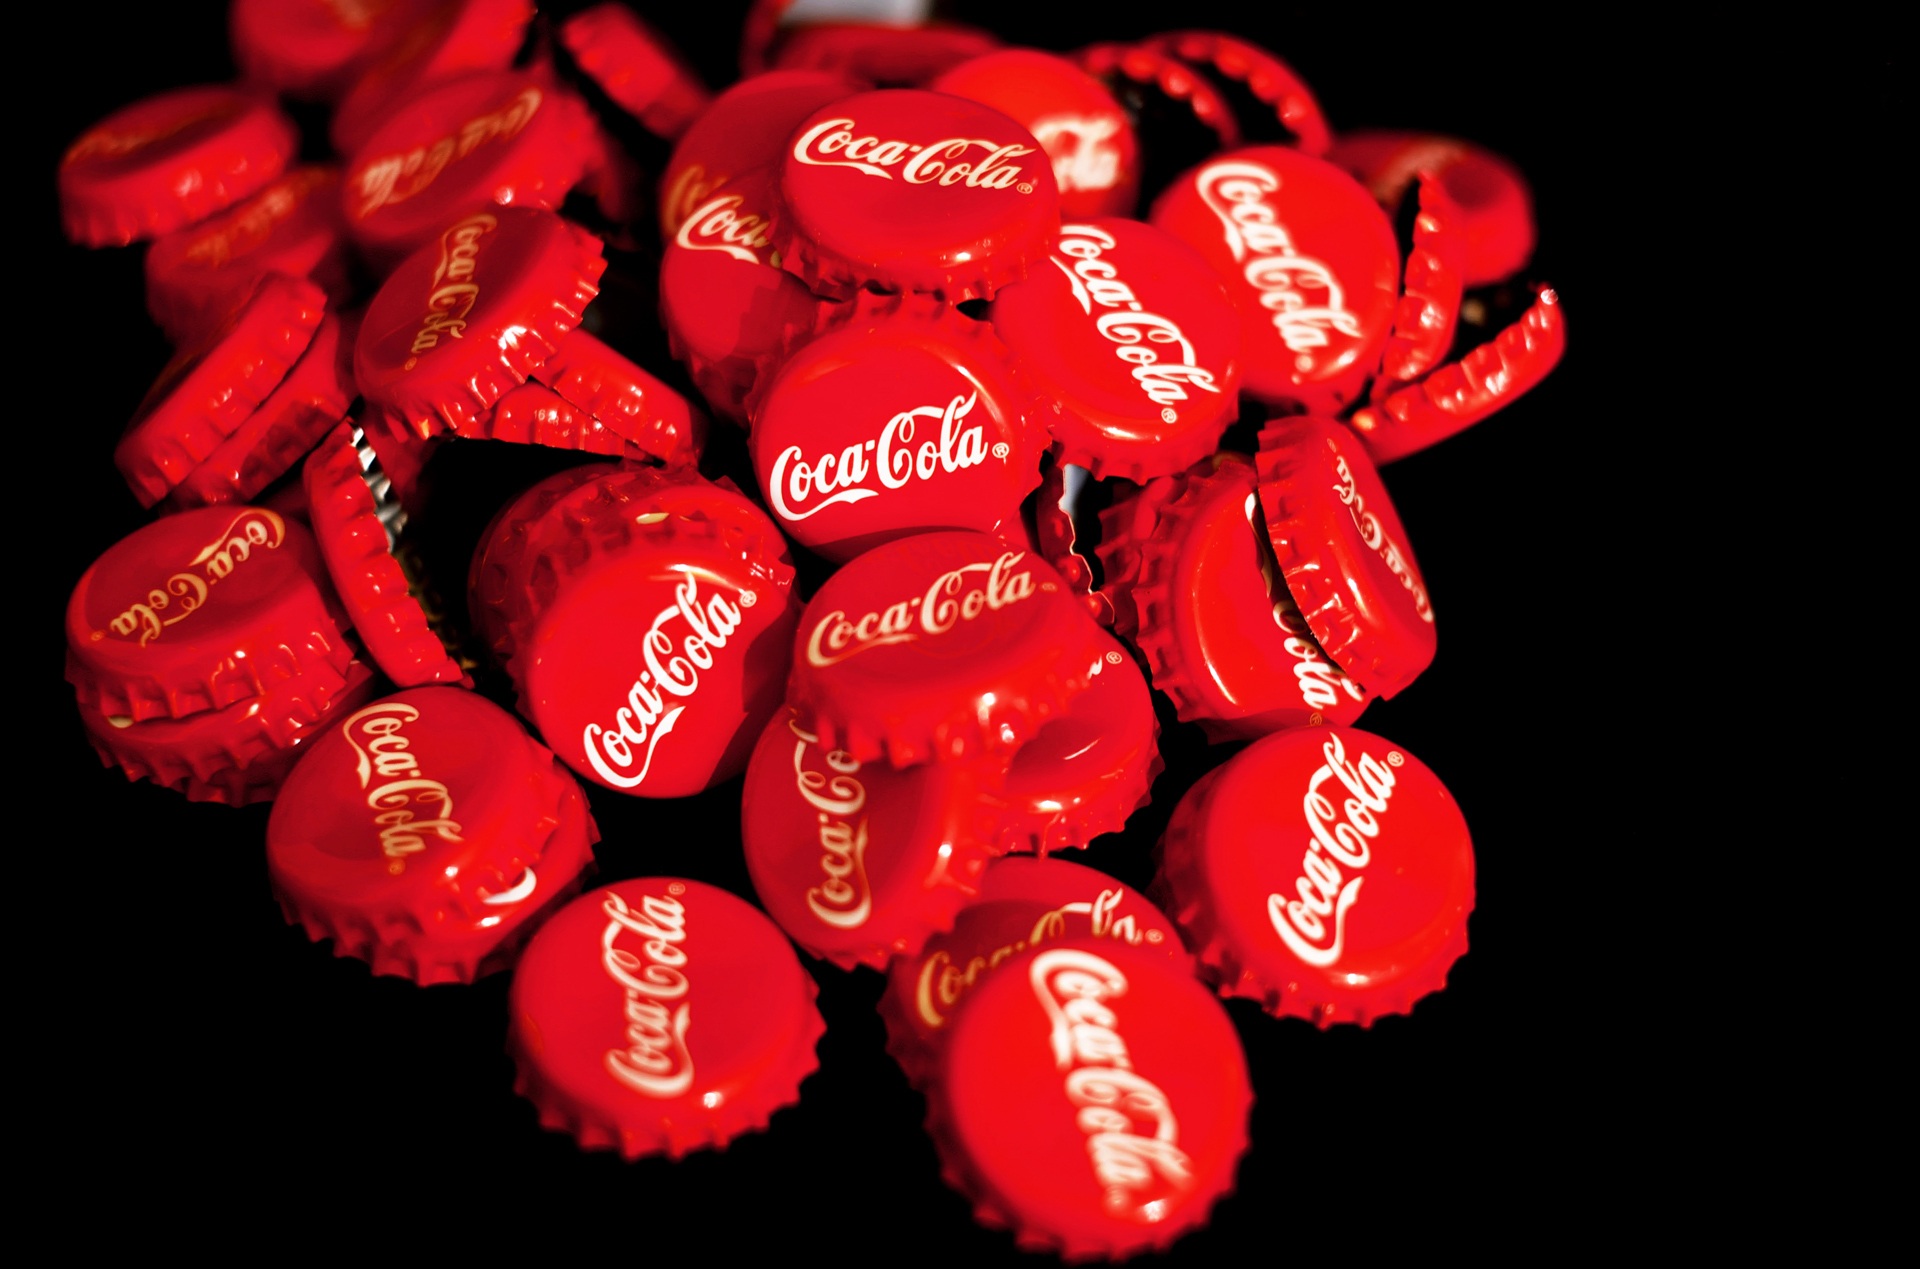
flower, petal, number, heart, red, coca cola, organ, games, valentine's day, soft drink, crown corks, indoor games and sports